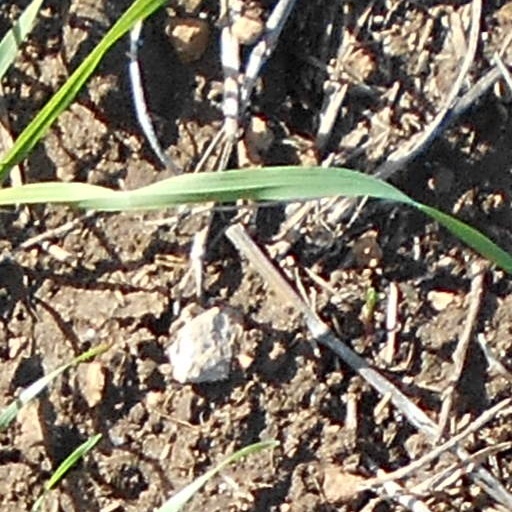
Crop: wheat